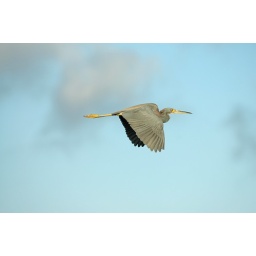
A tricolored heron flying across a blue sky with light clouds in the background.